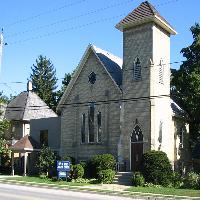
Weather: sun or clear